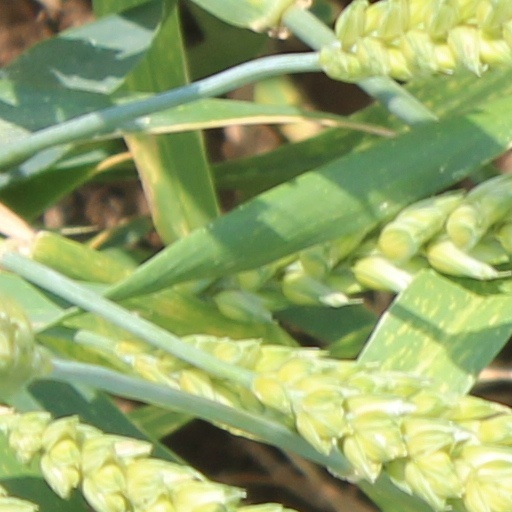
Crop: wheat